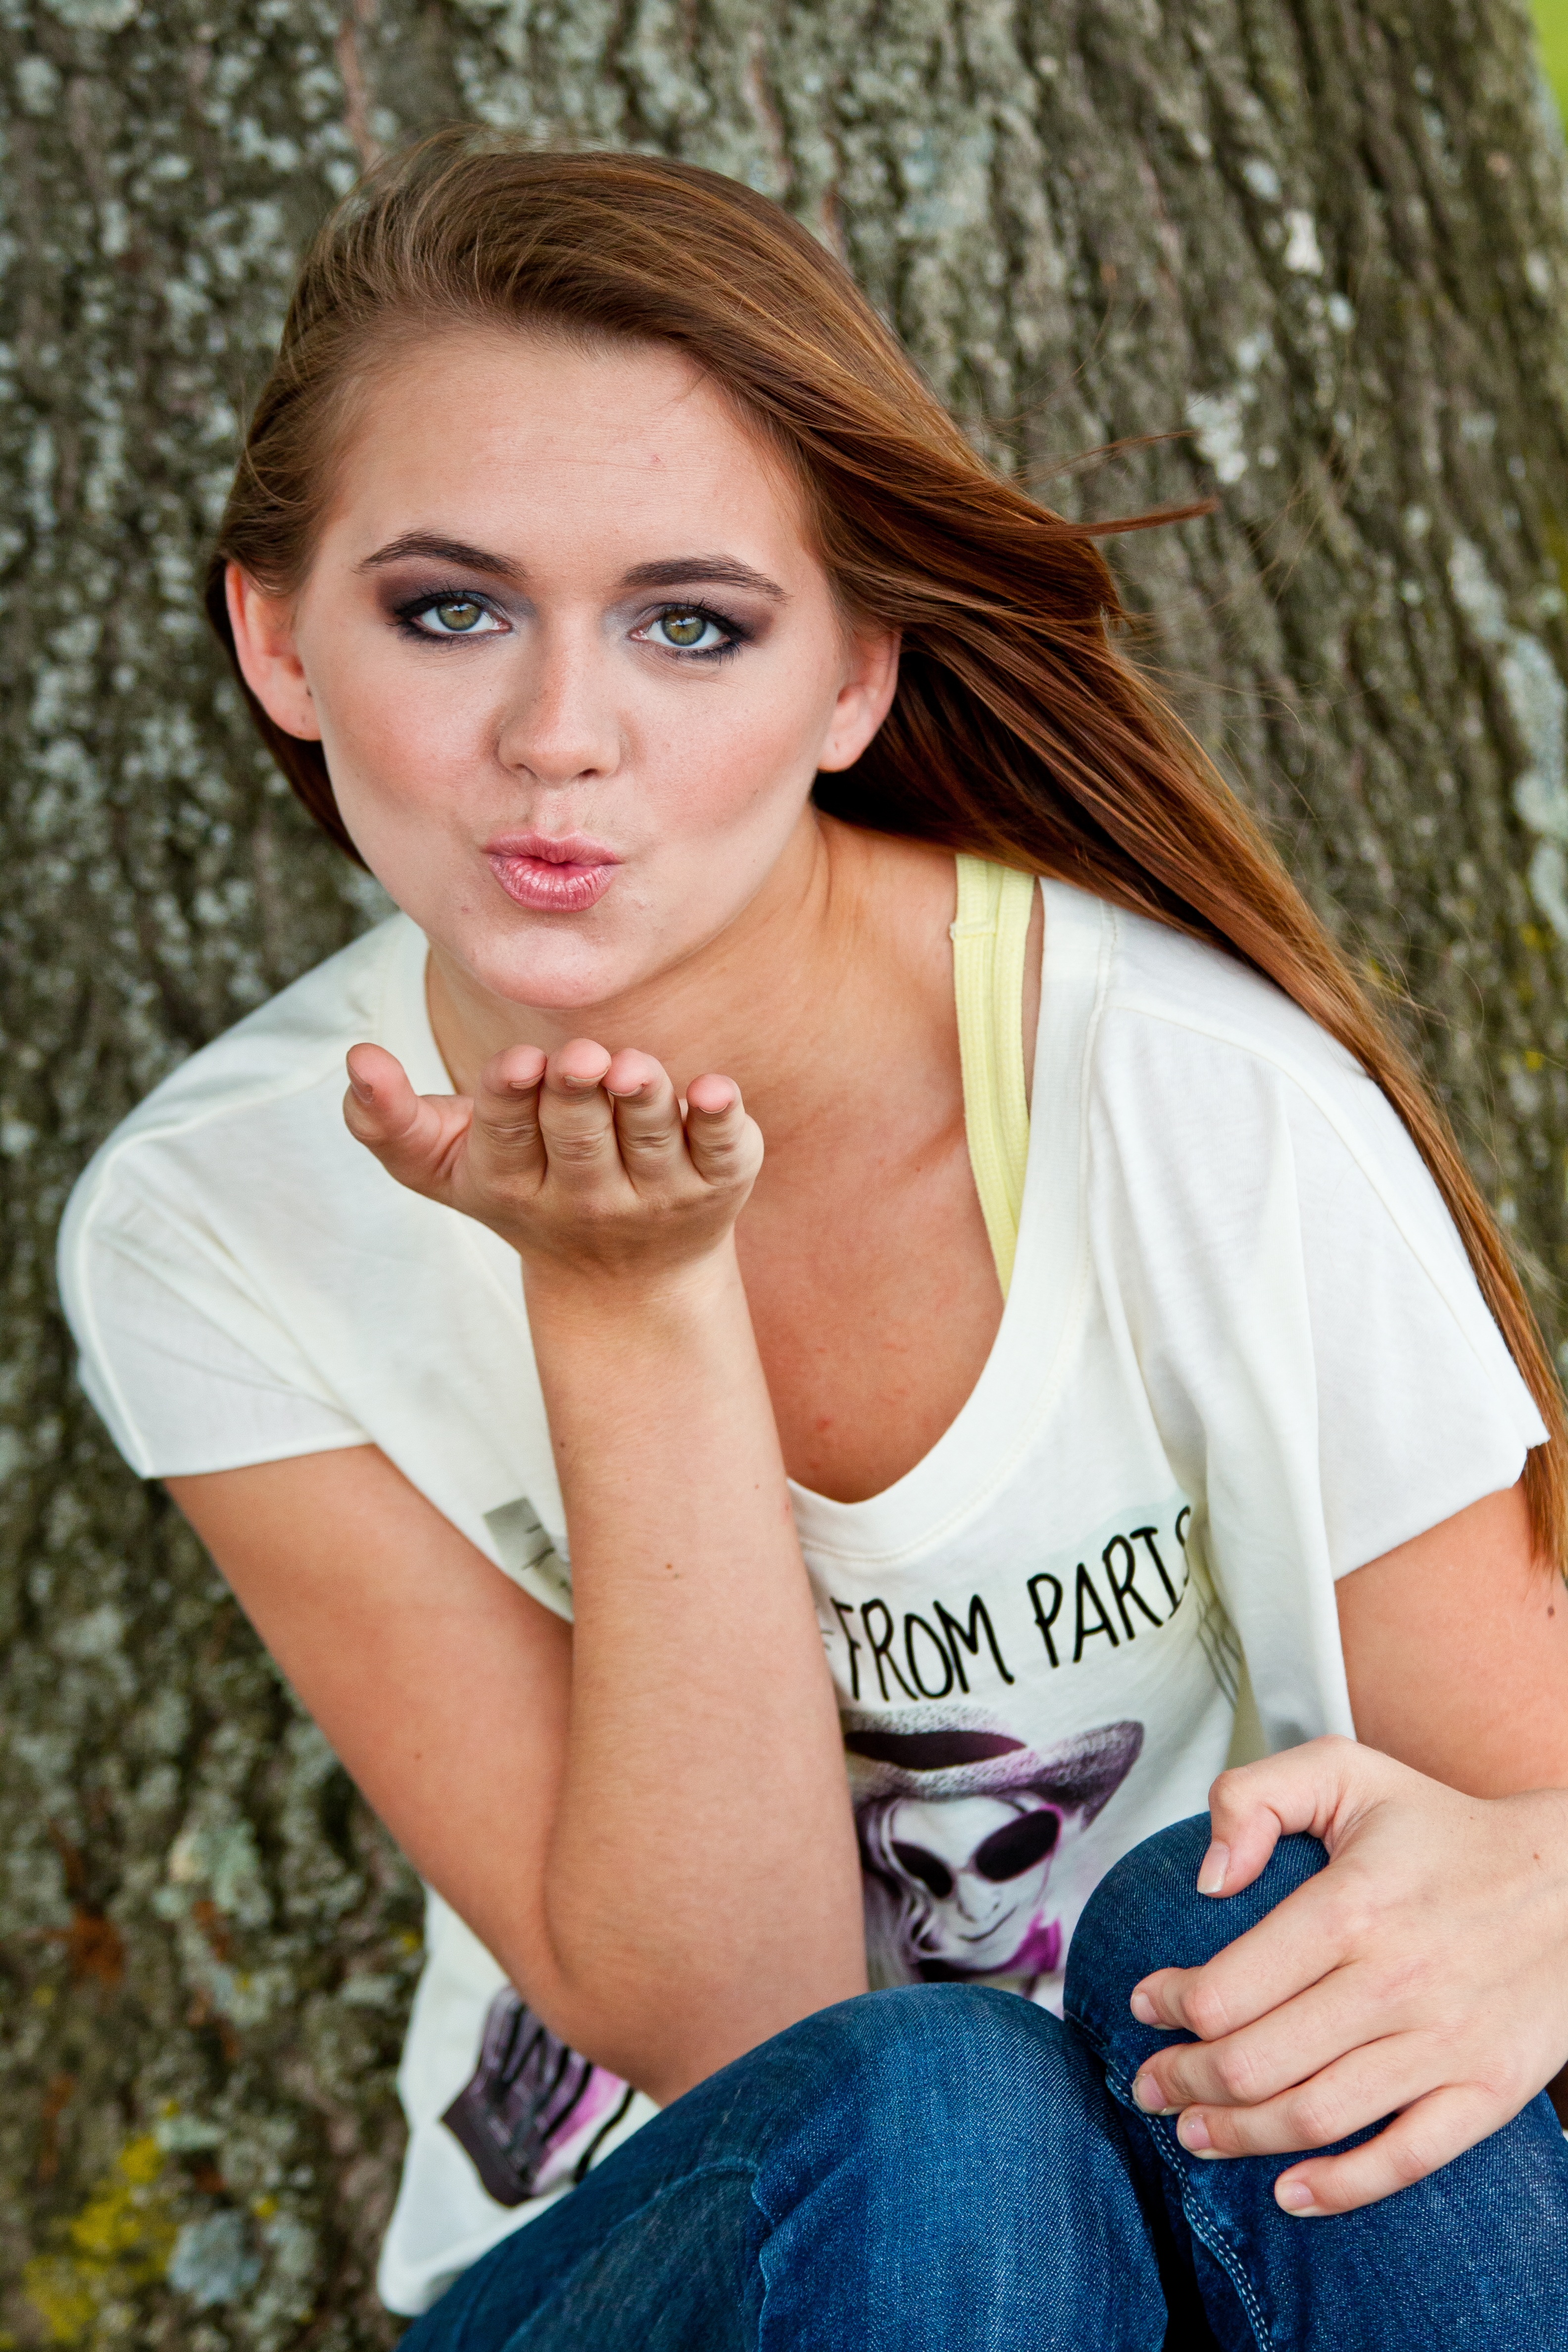
person, girl, woman, hair, photography, female, love, portrait, model, spring, kiss, fashion, lady, facial expression, hairstyle, smile, kissing, long hair, eye, photograph, skin, beauty, photo shoot, brown hair, kisses, portrait photography, blow kisses